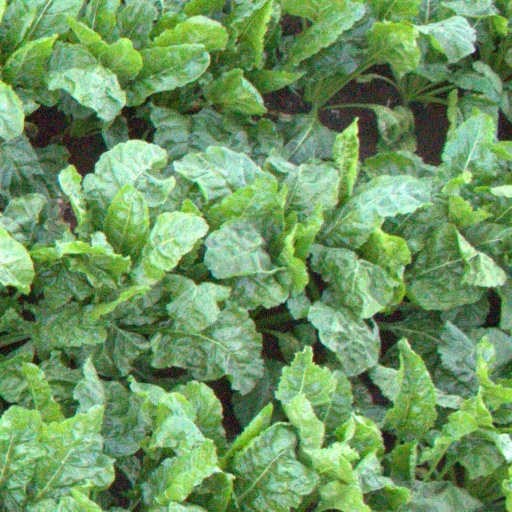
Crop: sugar beet